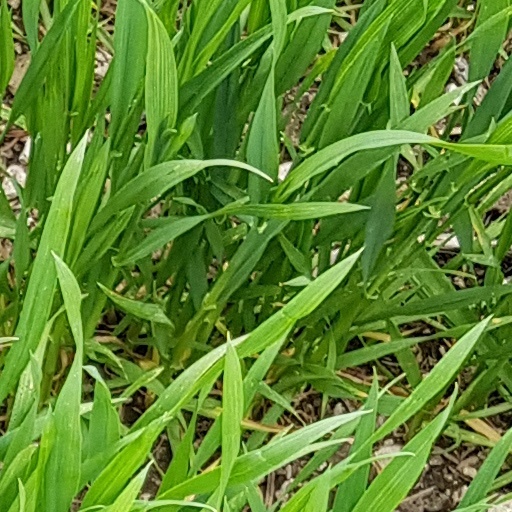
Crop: wheat